Hoan Kiem turtle

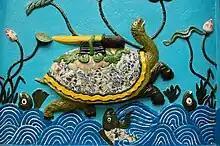
Depiction of the turtle Kim Quy with the Restored Sword, in the temple of the Jade Mountain

Stories of the Hoàn Kiếm turtle began in the fifteenth century with Lê Lợi, who became an emperor of Vietnam and founder of the Lê dynasty. According to legend, Lê Lợi had the sword named Heaven's Will given to him by the Golden Turtle God, Kim Quy.